WNRJ (AM)

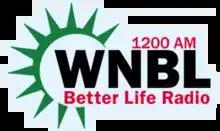
WNBL branding (2011)

Based on applications filed in January 2004 and November 2005, the FCC granted this station a construction permit on October 25, 2007, to change broadcast frequencies from 1470 kHz to 1200 kHz, increase daytime signal power to 22,000 watts, change critical hours signal power to 8,000 watts, and decrease nighttime signal power to just nine watts. The low nighttime power is required to protect the signal of clear channel AM WOAI in San Antonio, Texas, which also broadcasts at 1200 kHz.